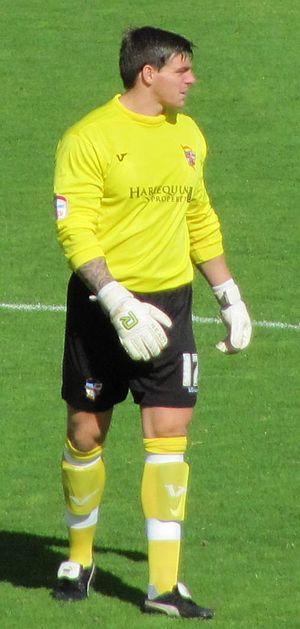
Stuart Tomlinson né le 22 mai 1985 à Chester est un ancien footballeur anglais qui évoluait au poste de gardien de but.